Cora Baggerly Older

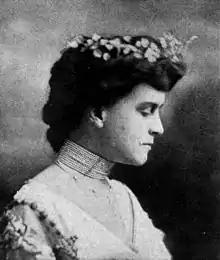

Cora Miranda Baggerly Older (1875 – September 26, 1968) was an American writer and historian known for her California-based writing and activism. She often collaborated on social issues with her husband, Fremont Older, and she is now best remembered as a writer and historian of Californian events and people.